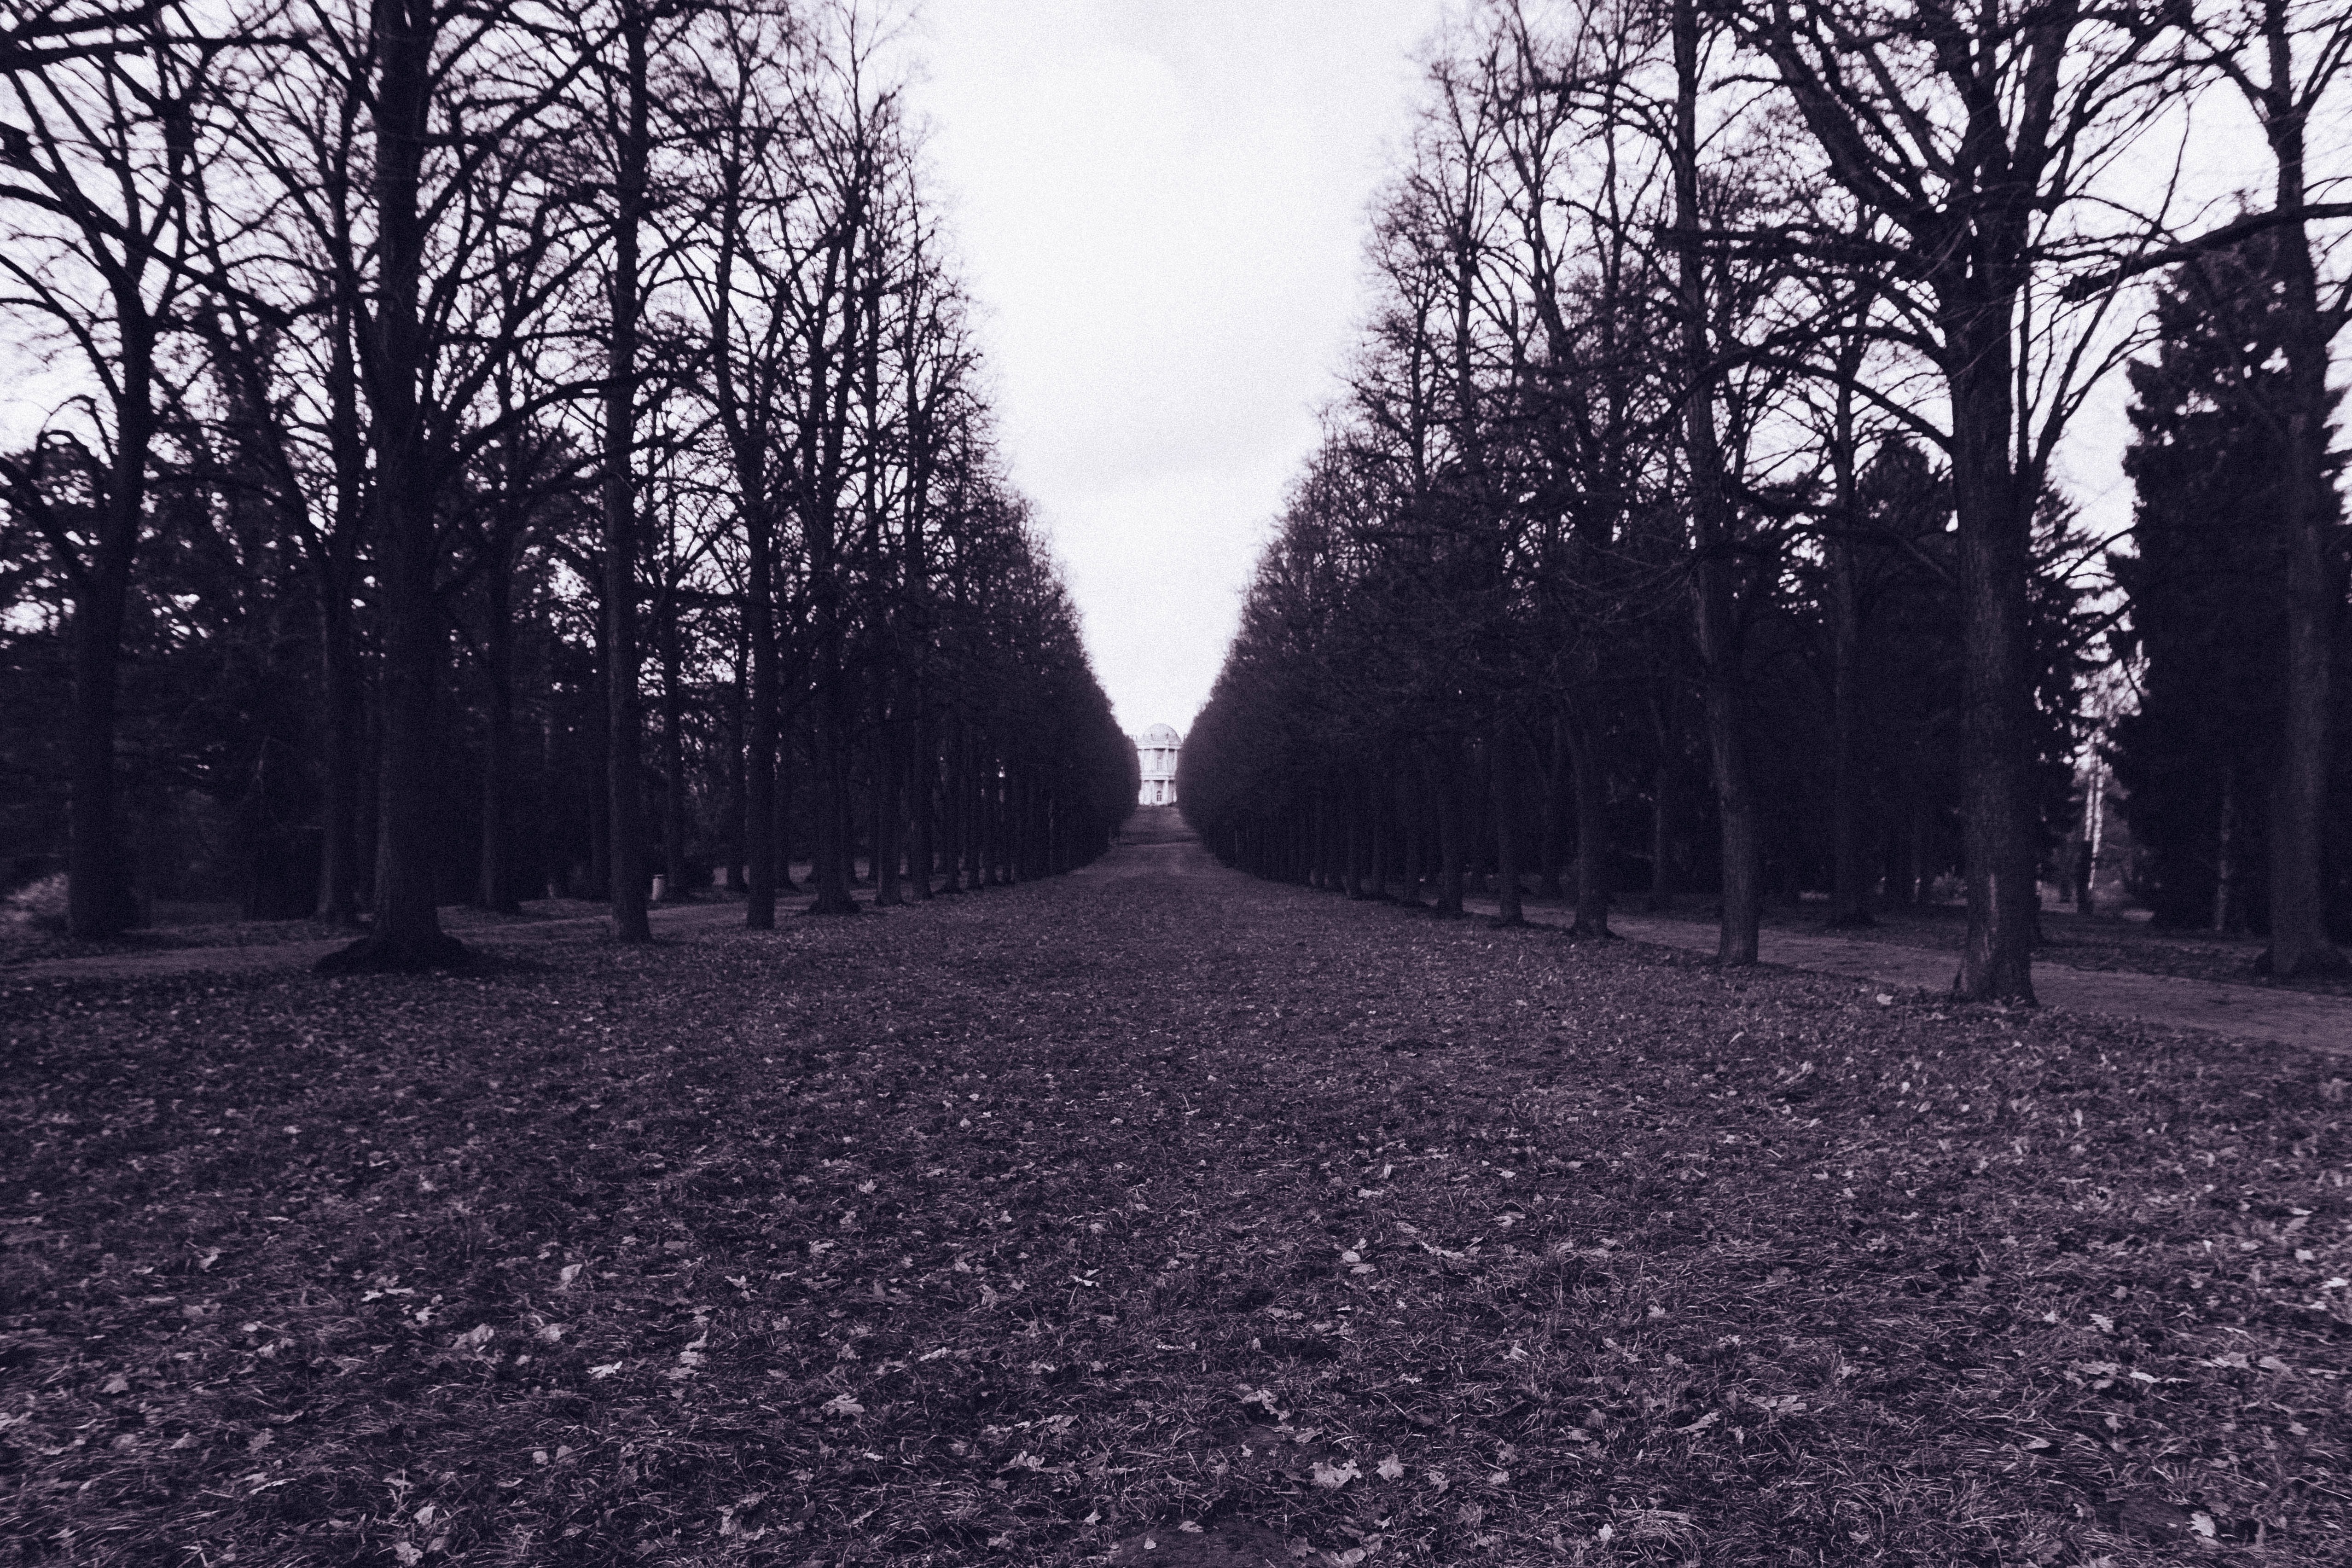
tree, nature, forest, grass, winter, light, black and white, plant, sunlight, morning, leaf, alley, autumn, darkness, boulevard, monochrome, season, trees, woodland, habitat, monochrome photography, natural environment, atmospheric phenomenon, woody plant